Indian Navy

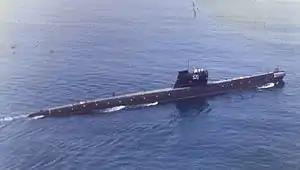
, an Indian submarine which played a vital role in the 1971 Indo-Pak war

At the outbreak of Indo-Pakistani War of 1965, the Navy had one aircraft carrier, two cruisers, nineteen destroyers and frigates, and one tanker. Of these twenty-ships ten were under refit. The others were largely involved coastal patrols. During the war, the Pakistani Navy attacked the Indian coastal city of Dwarka, although there were no military resources in the area. While this attack was insignificant, India deployed naval resources to patrol the coast and deter further bombardment. Following these wars in the 1960s, India resolved to strengthen the profile and capabilities of its Armed Forces.